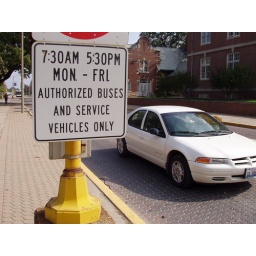
This is the car that was completely hidden behind the traffic signs in the prevoius photo.